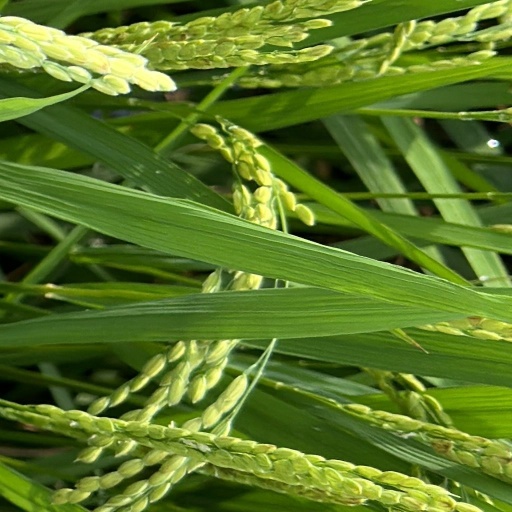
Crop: rice